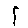
Label: 1